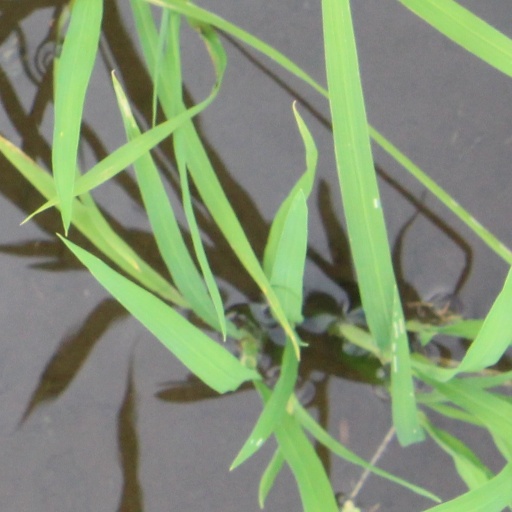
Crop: rice